Happy Ghost IV

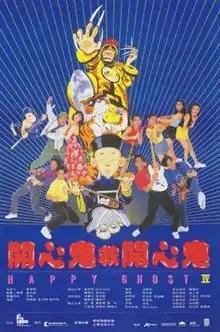
Original Hong Kong poster.

Happy Ghost IV (released in the Philippines as Magic to Win 4) is a 1990 Hong Kong comedy film directed by Clifton Ko. The film stars Raymond Wong and Pauline Yeung.